Joseph L. Hooper

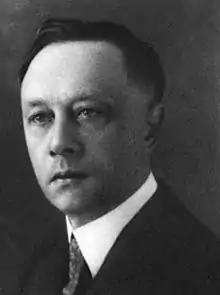
Frontispiece of 1934's "Joseph L. Hooper, Late a Representative"

Joseph Lawrence Hooper (December 22, 1877 – February 22, 1934) was a politician from the U.S. state of Michigan.